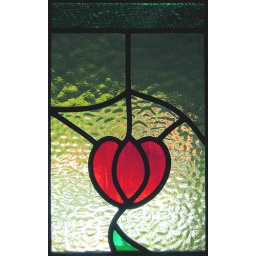
A stained glass window in the front door of a house. taken from the inside outwards.